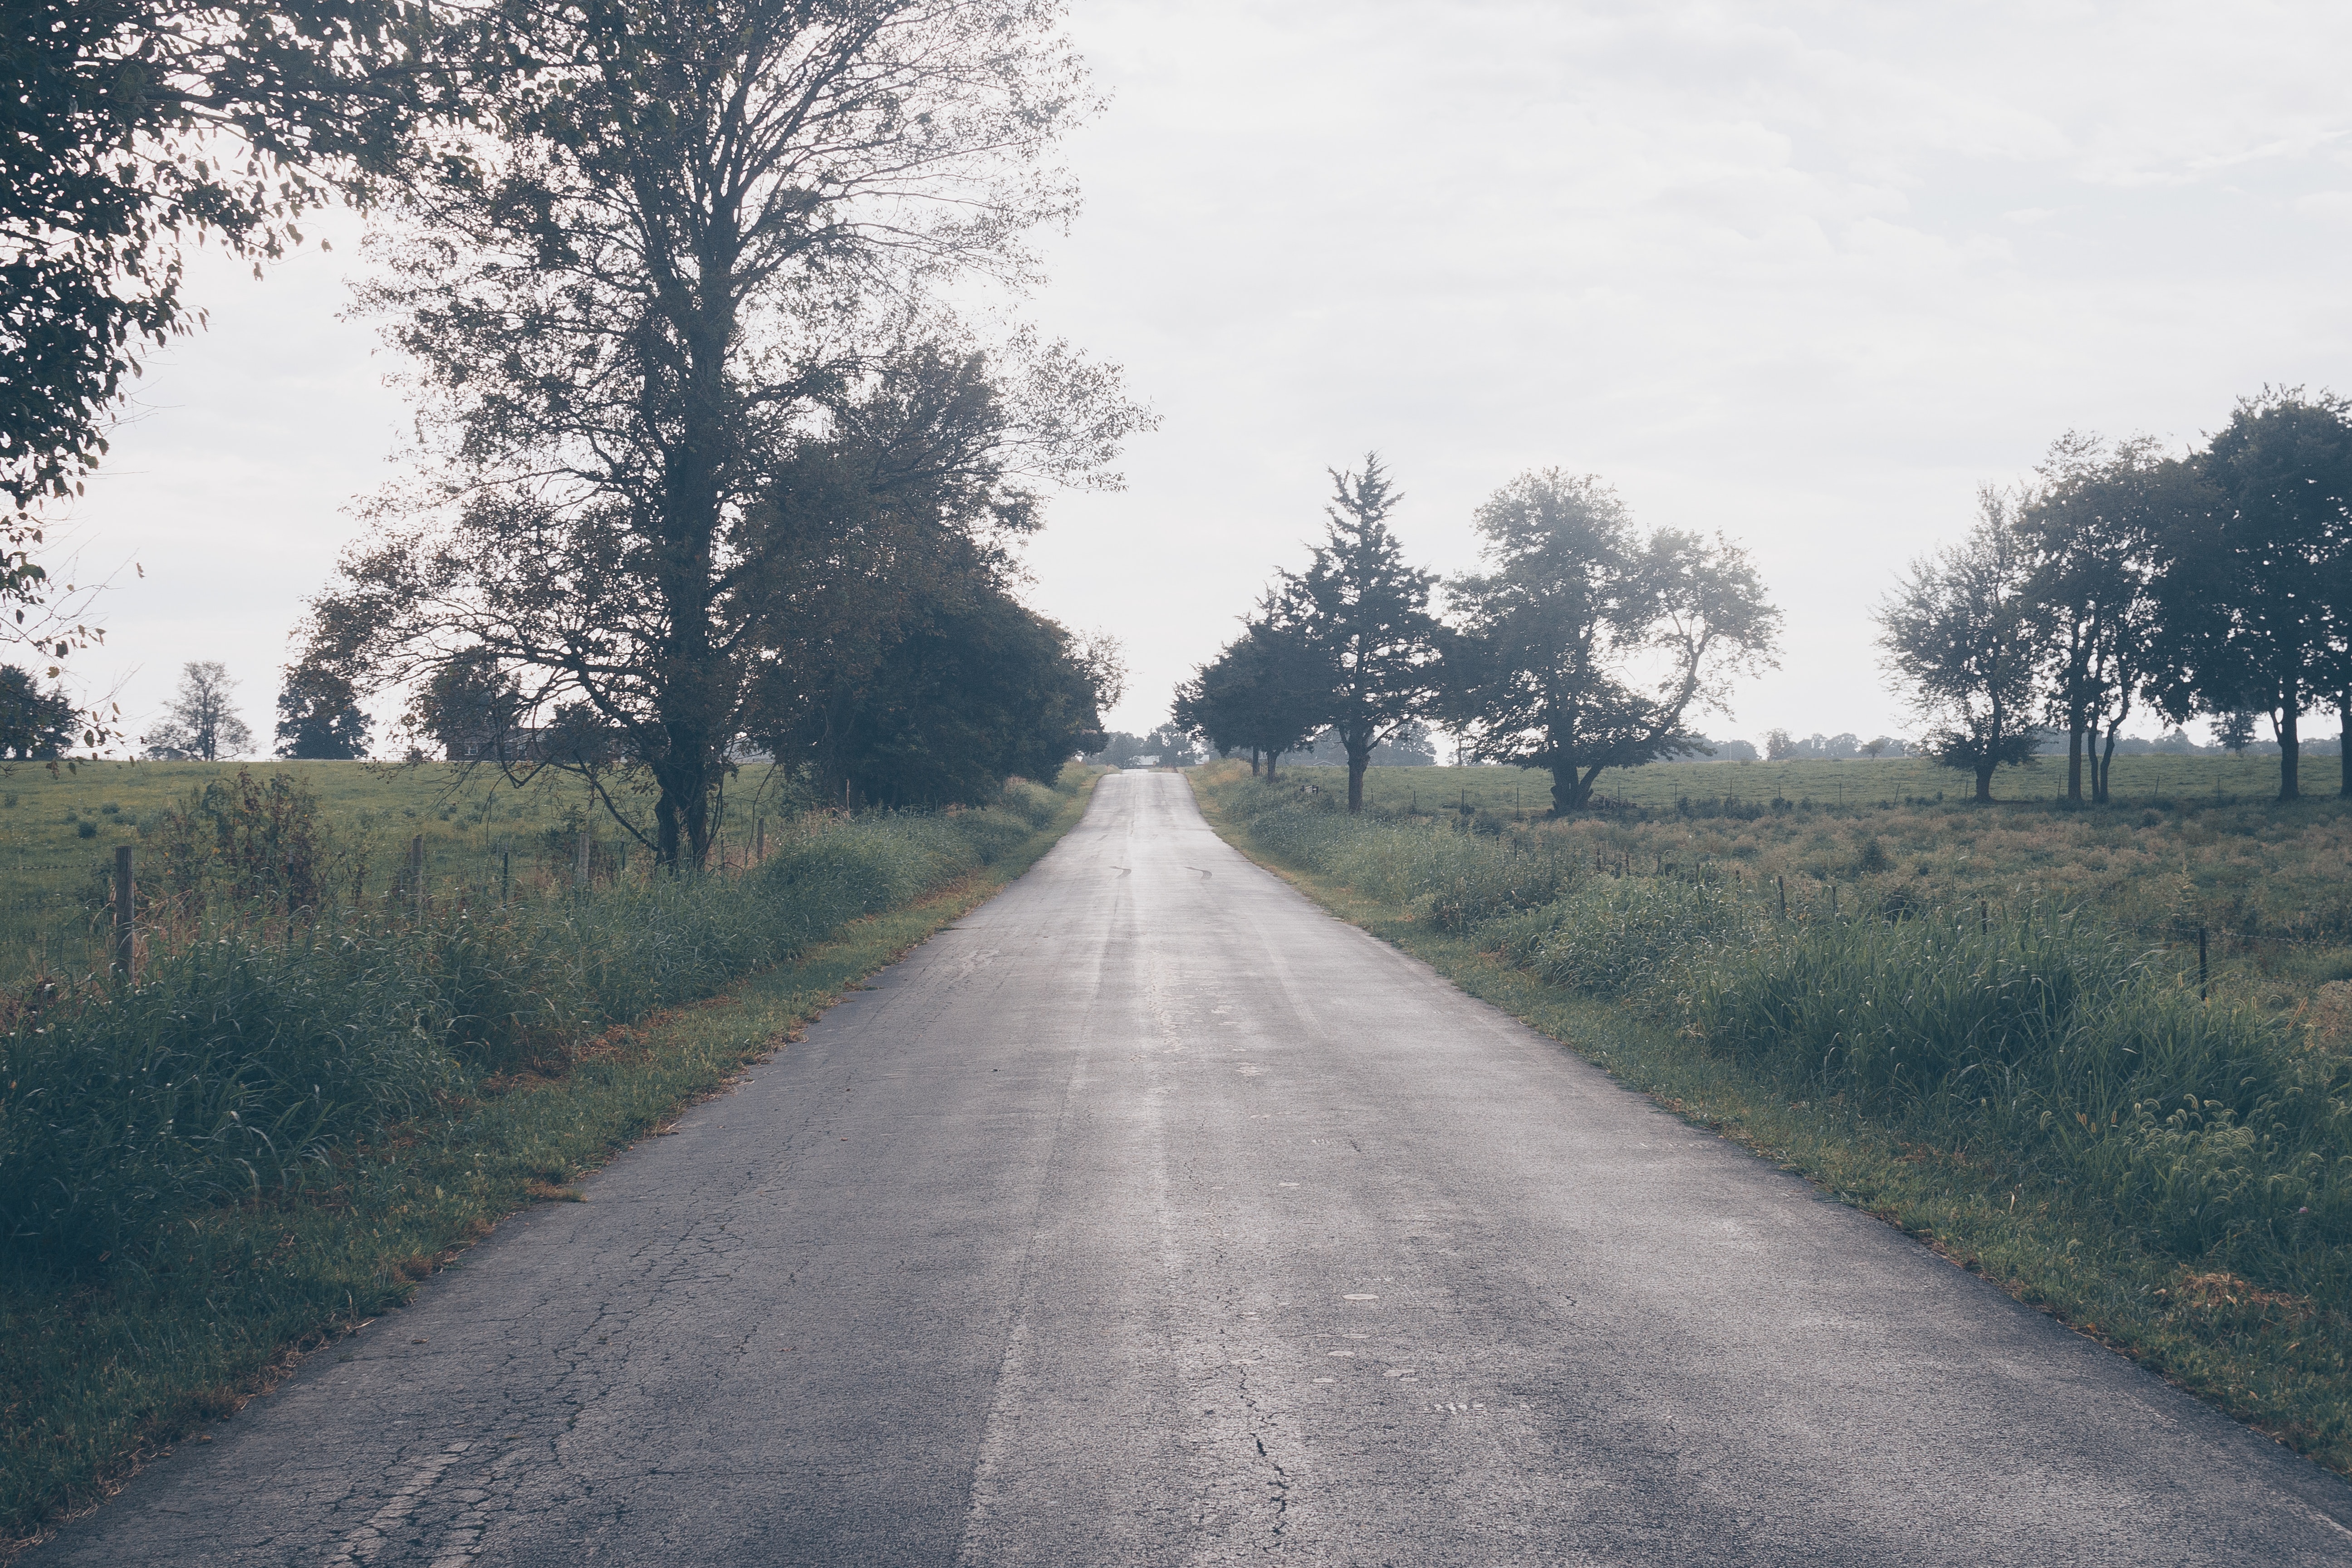
road, natural landscape, sky, tree, atmospheric phenomenon, lane, thoroughfare, infrastructure, asphalt, morning, road surface, rural area, dirt road, land lot, grass, woody plant, cloud, landscape, plain, plant, horizon, nonbuilding structure, street, road trip, trail, field